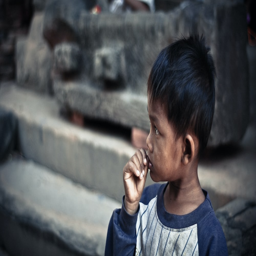
a young boy with his hand in his mouth in front of steps